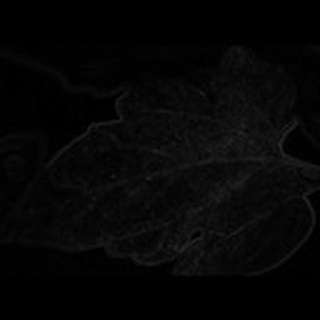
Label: cotton_powdery_mildew